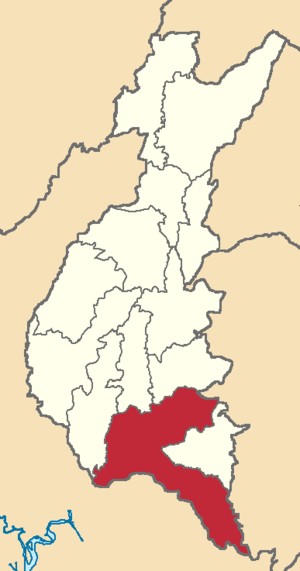
Babahoyo est un canton d'Équateur situé dans la province de Los Ríos.